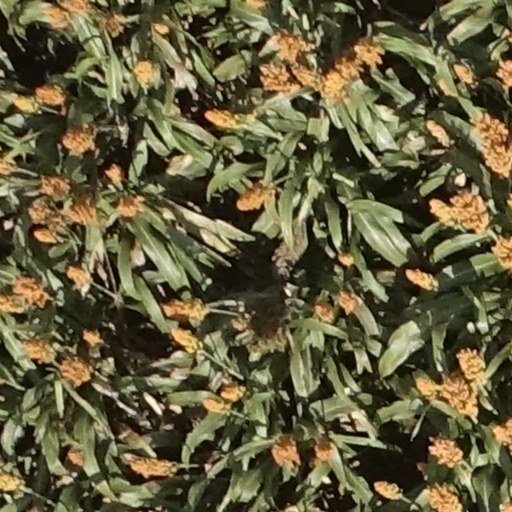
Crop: sorghum